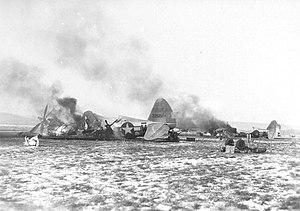
L'opération Bodenplatte fut une opération de la Luftwaffe destinée à paralyser les forces des Alliés aux Pays-Bas, dans le cadre de la bataille des Ardennes au tout début 1945. Il s'agissait d'acquérir la supériorité aérienne au-dessus du champ de bataille pour soulager les troupes engagées dans la contre-attaque allemande et permettre leur soutien. Mettant en œuvre près de 900 avions, son objectif était la destruction des avions alliés basés dans une zone comprenant le nord-est de la France, l'est de la Belgique et le sud des Pays-Bas. L'opération fut programmée pour le 16 décembre 1944 mais fut repoussée de manière répétée du fait du mauvais temps jusqu'au jour de l'An, le premier jour qui fut possible.
La base aérienne 128 Metz-Frescaty « Lieutenant-colonel Dagnaux » est une ancienne base militaire de l’armée de l’air française située au sud de Metz, sur les communes d'Augny et Marly, en activité de 1955 à juin 2012. Le lieu est renommé Plateau de Frescaty en 2015. Depuis juillet 2019, il sert de centre d'entraînement aux joueurs du FC Metz.